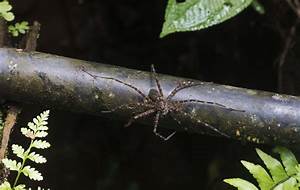
Label: spider